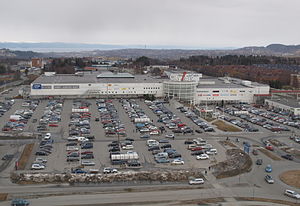
City Syd (Trondheim) / Fremtidig udvidelse
City Syd med parkeringsplads (2012).
City Syd er et indkøbscenter, som ligger i udkanten af Trondheim i bydelen Heimdal. Centret åbnede i efterået 1987 og var da på 37.000 m², hvilket gjorde det til Norges største varehus. Det består i dag af 38.000 m² fordelt på 69 butikker og er fortsat blandt Norges største indkøbscentre. Det havde en omsætning på godt to milliarder NOK og 4,2 millioner besøgende i 2012.